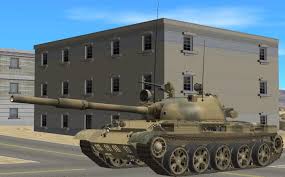
Label: T-62